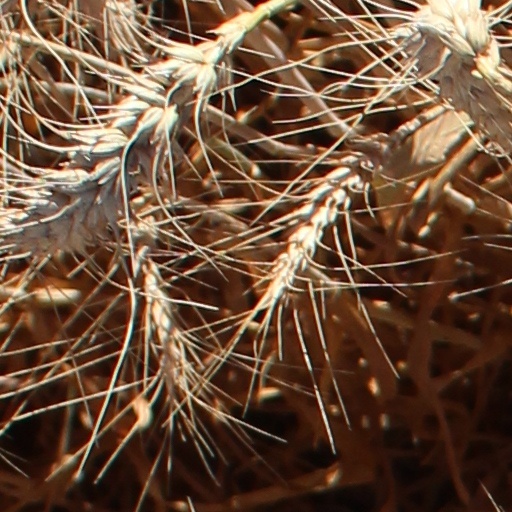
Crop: wheat